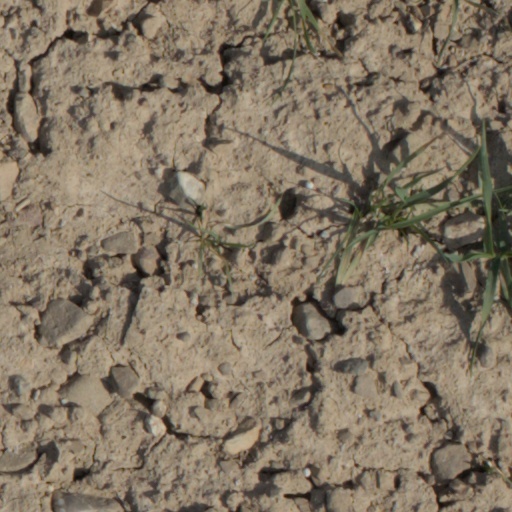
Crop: wheat